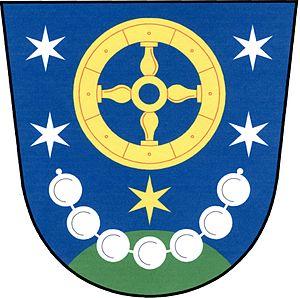
Dlažov est une commune du district de Klatovy, dans la région de Plzeň, en République tchèque. Sa population s'élevait à 470 habitants en 2017.